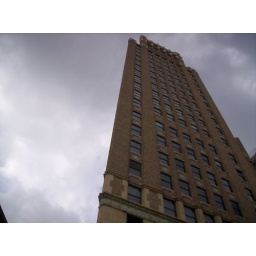
worlds tallest freestanding wall (with a bar under it)